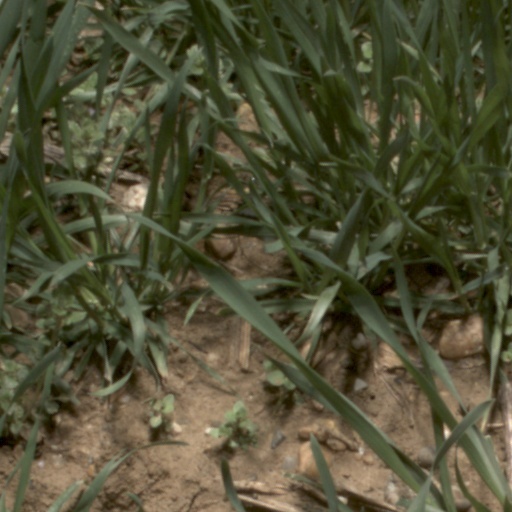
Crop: wheat